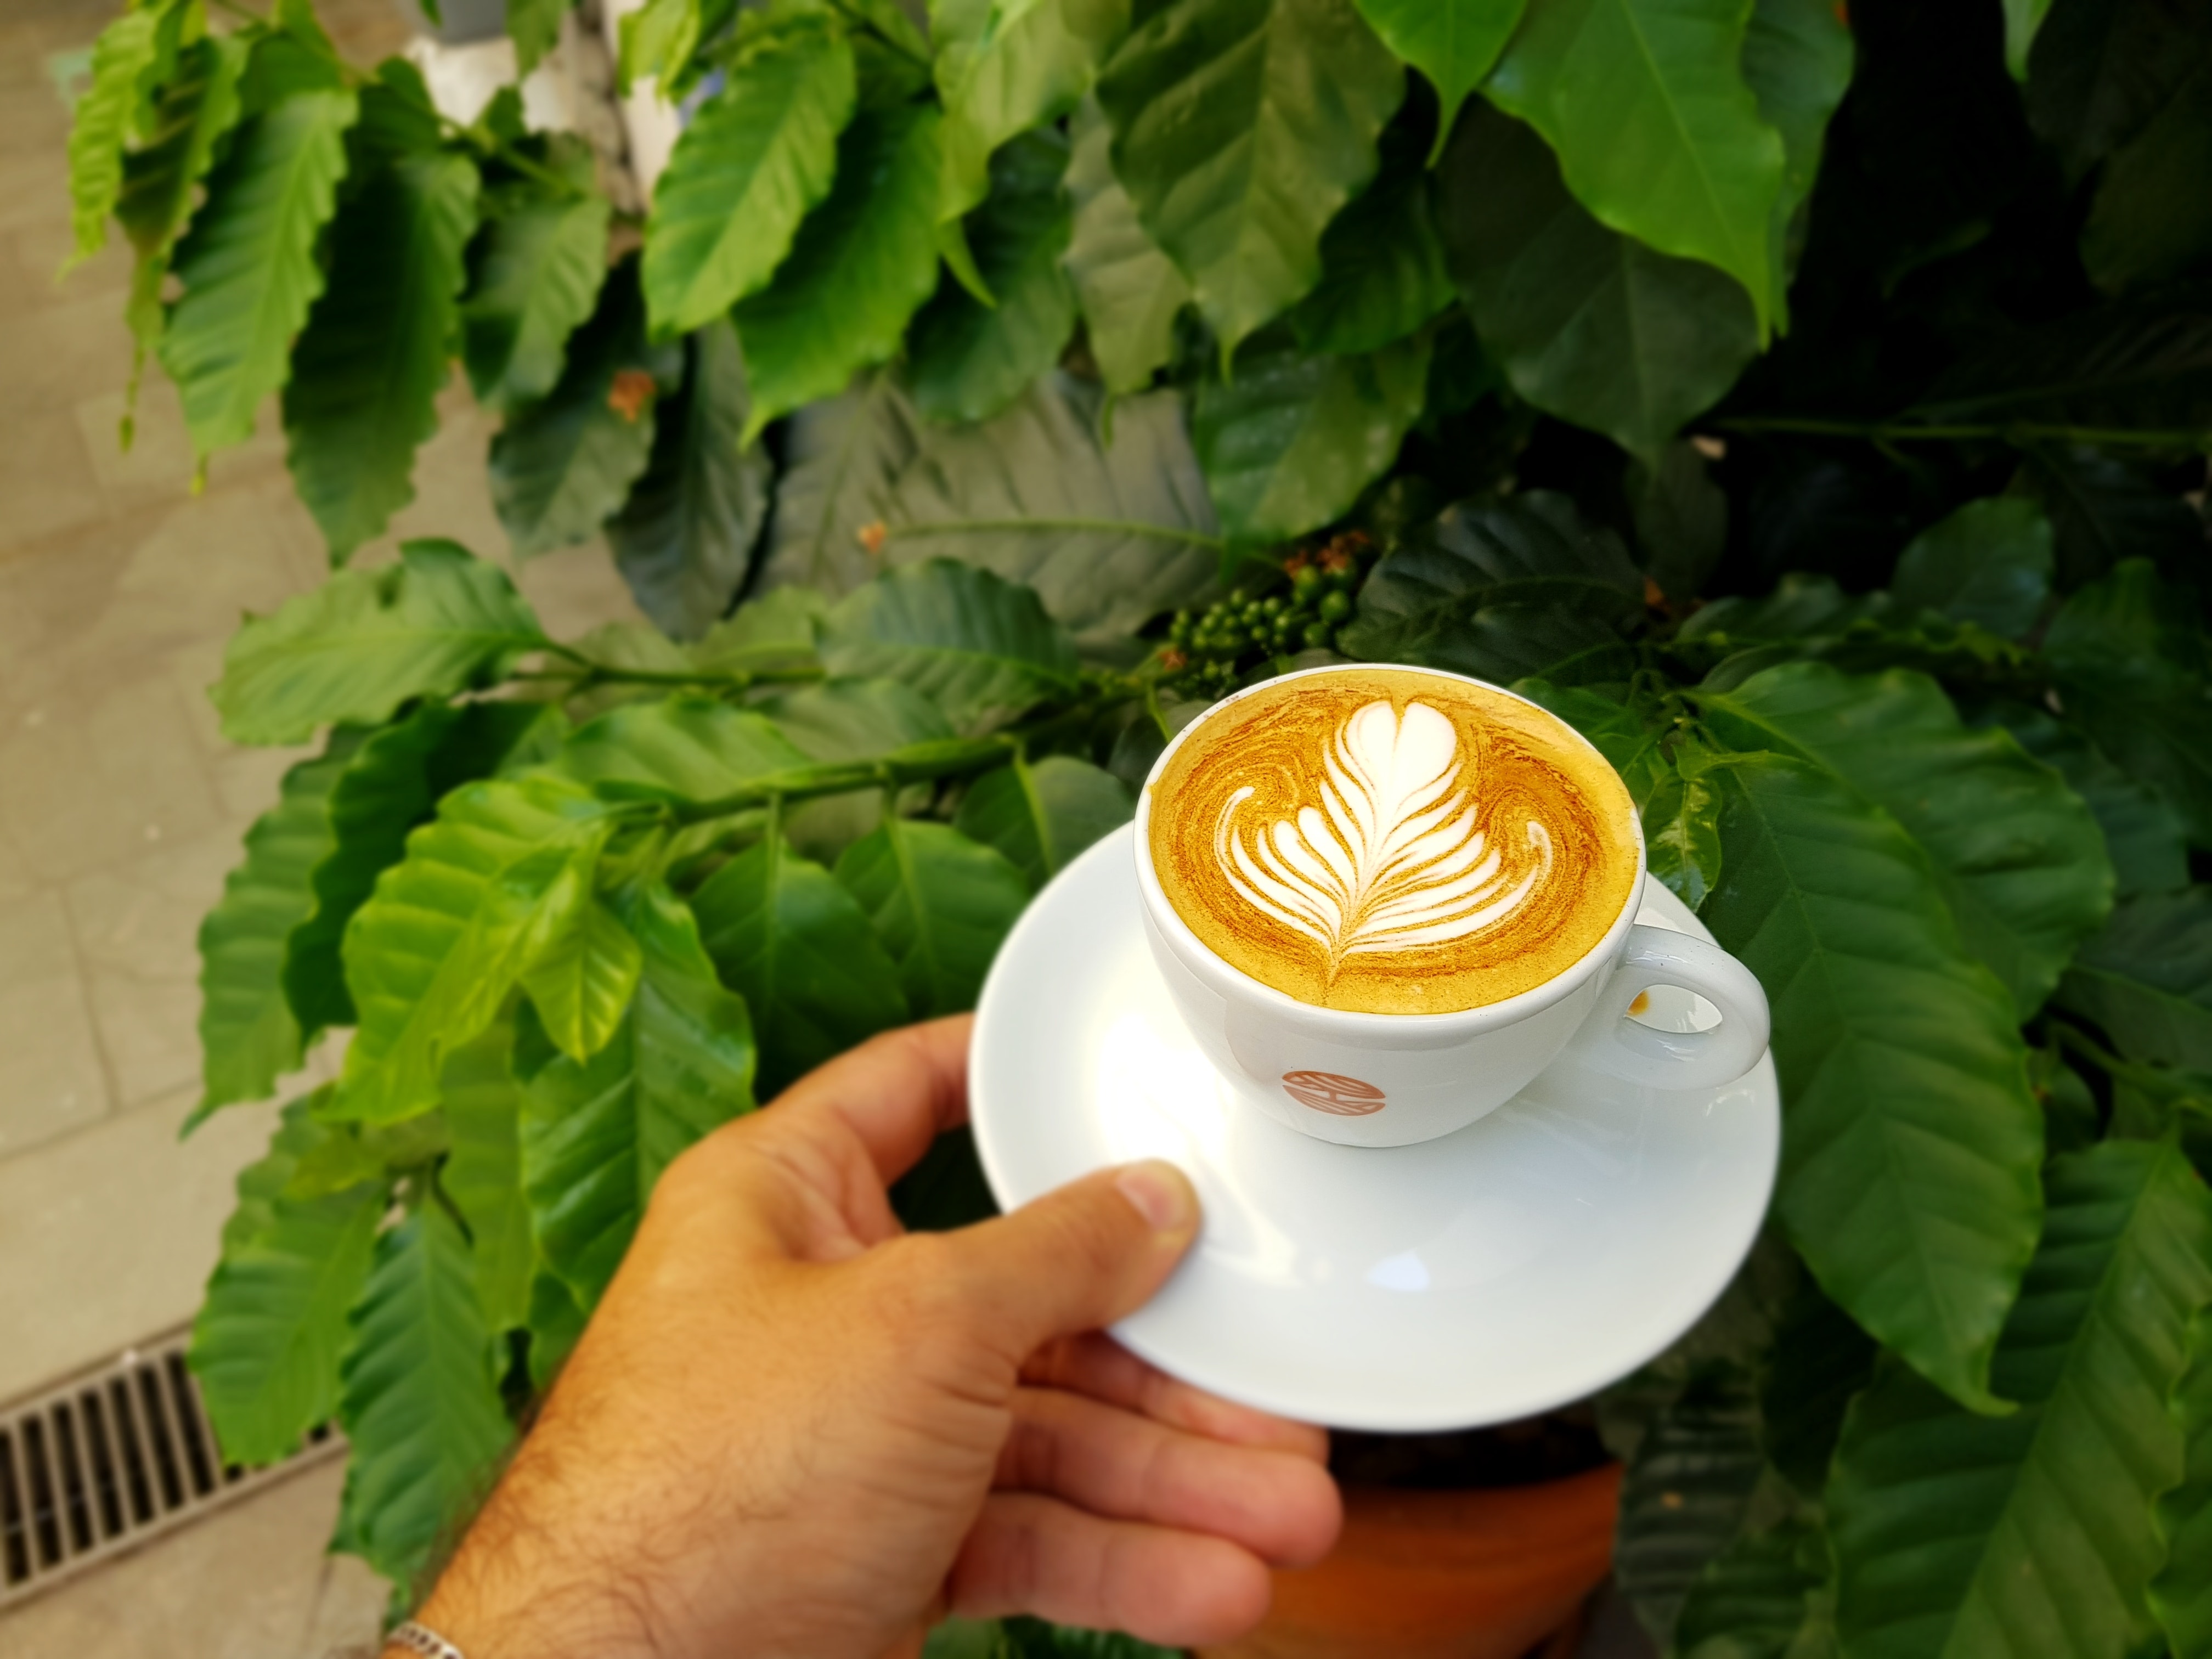
leaf, cup, drink, hand, plant, herb, coffee, perennial plant